University of Hertfordshire

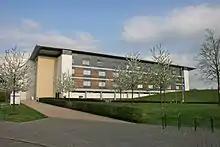
Main Building at de Havilland Campus

In 2010, Tim Wilson announced his intention to retire as vice-chancellor after more than 19 years at the university.